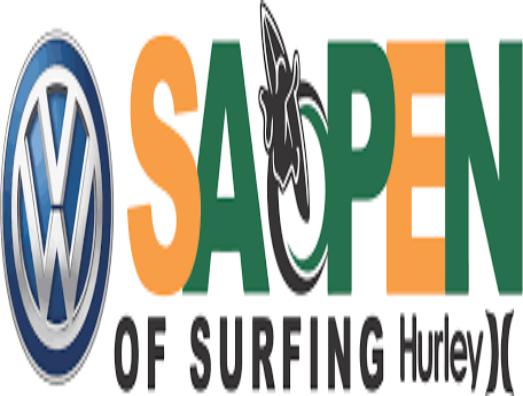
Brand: Hurley International
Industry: Clothes